Lenzburg Castle

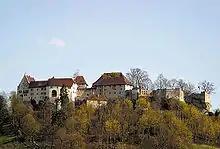
View of the castle from the north

A charter dated 1036 names one Ulrich, Count of Aargau. He was the Emperor's Vogt in Zürich and overseer of the abbeys of Beromünster and Schänis. The first definite record of the existence of a castle dates to 1077: Ulrich's grandson, also Ulrich, had taken the emperor's position in the Investiture Controversy and imprisoned two Papal legates for half a year. At that time the Counts of Lenzburg were among the most important feudal lords on the Swiss plateau and maintained close connections to the emperor.